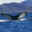
Label: whale